Hypocarnivore

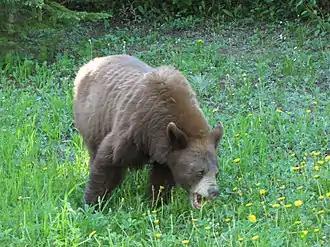
A black bear eating dandelions – an example of a hypocarnivore

A hypocarnivore is an animal that consumes less than 30% meat for its diet, the majority of which consists of fungi, fruits, and other plant material. Examples of living hypocarnivores are the grizzly bear ("Ursus horribilis"), black bear ("Ursus americanus"), binturong ("Arctictis binturong") and kinkajou ("Potos flavus")